Triode

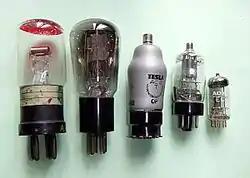
Examples of low power triodes from 1918 "(left)" to miniature tubes of the 1960s "(right)"

A triode is an electronic amplifying vacuum tube (or "thermionic valve" in British English) consisting of three electrodes inside an evacuated glass envelope: a heated filament or cathode, a grid, and a plate (anode).